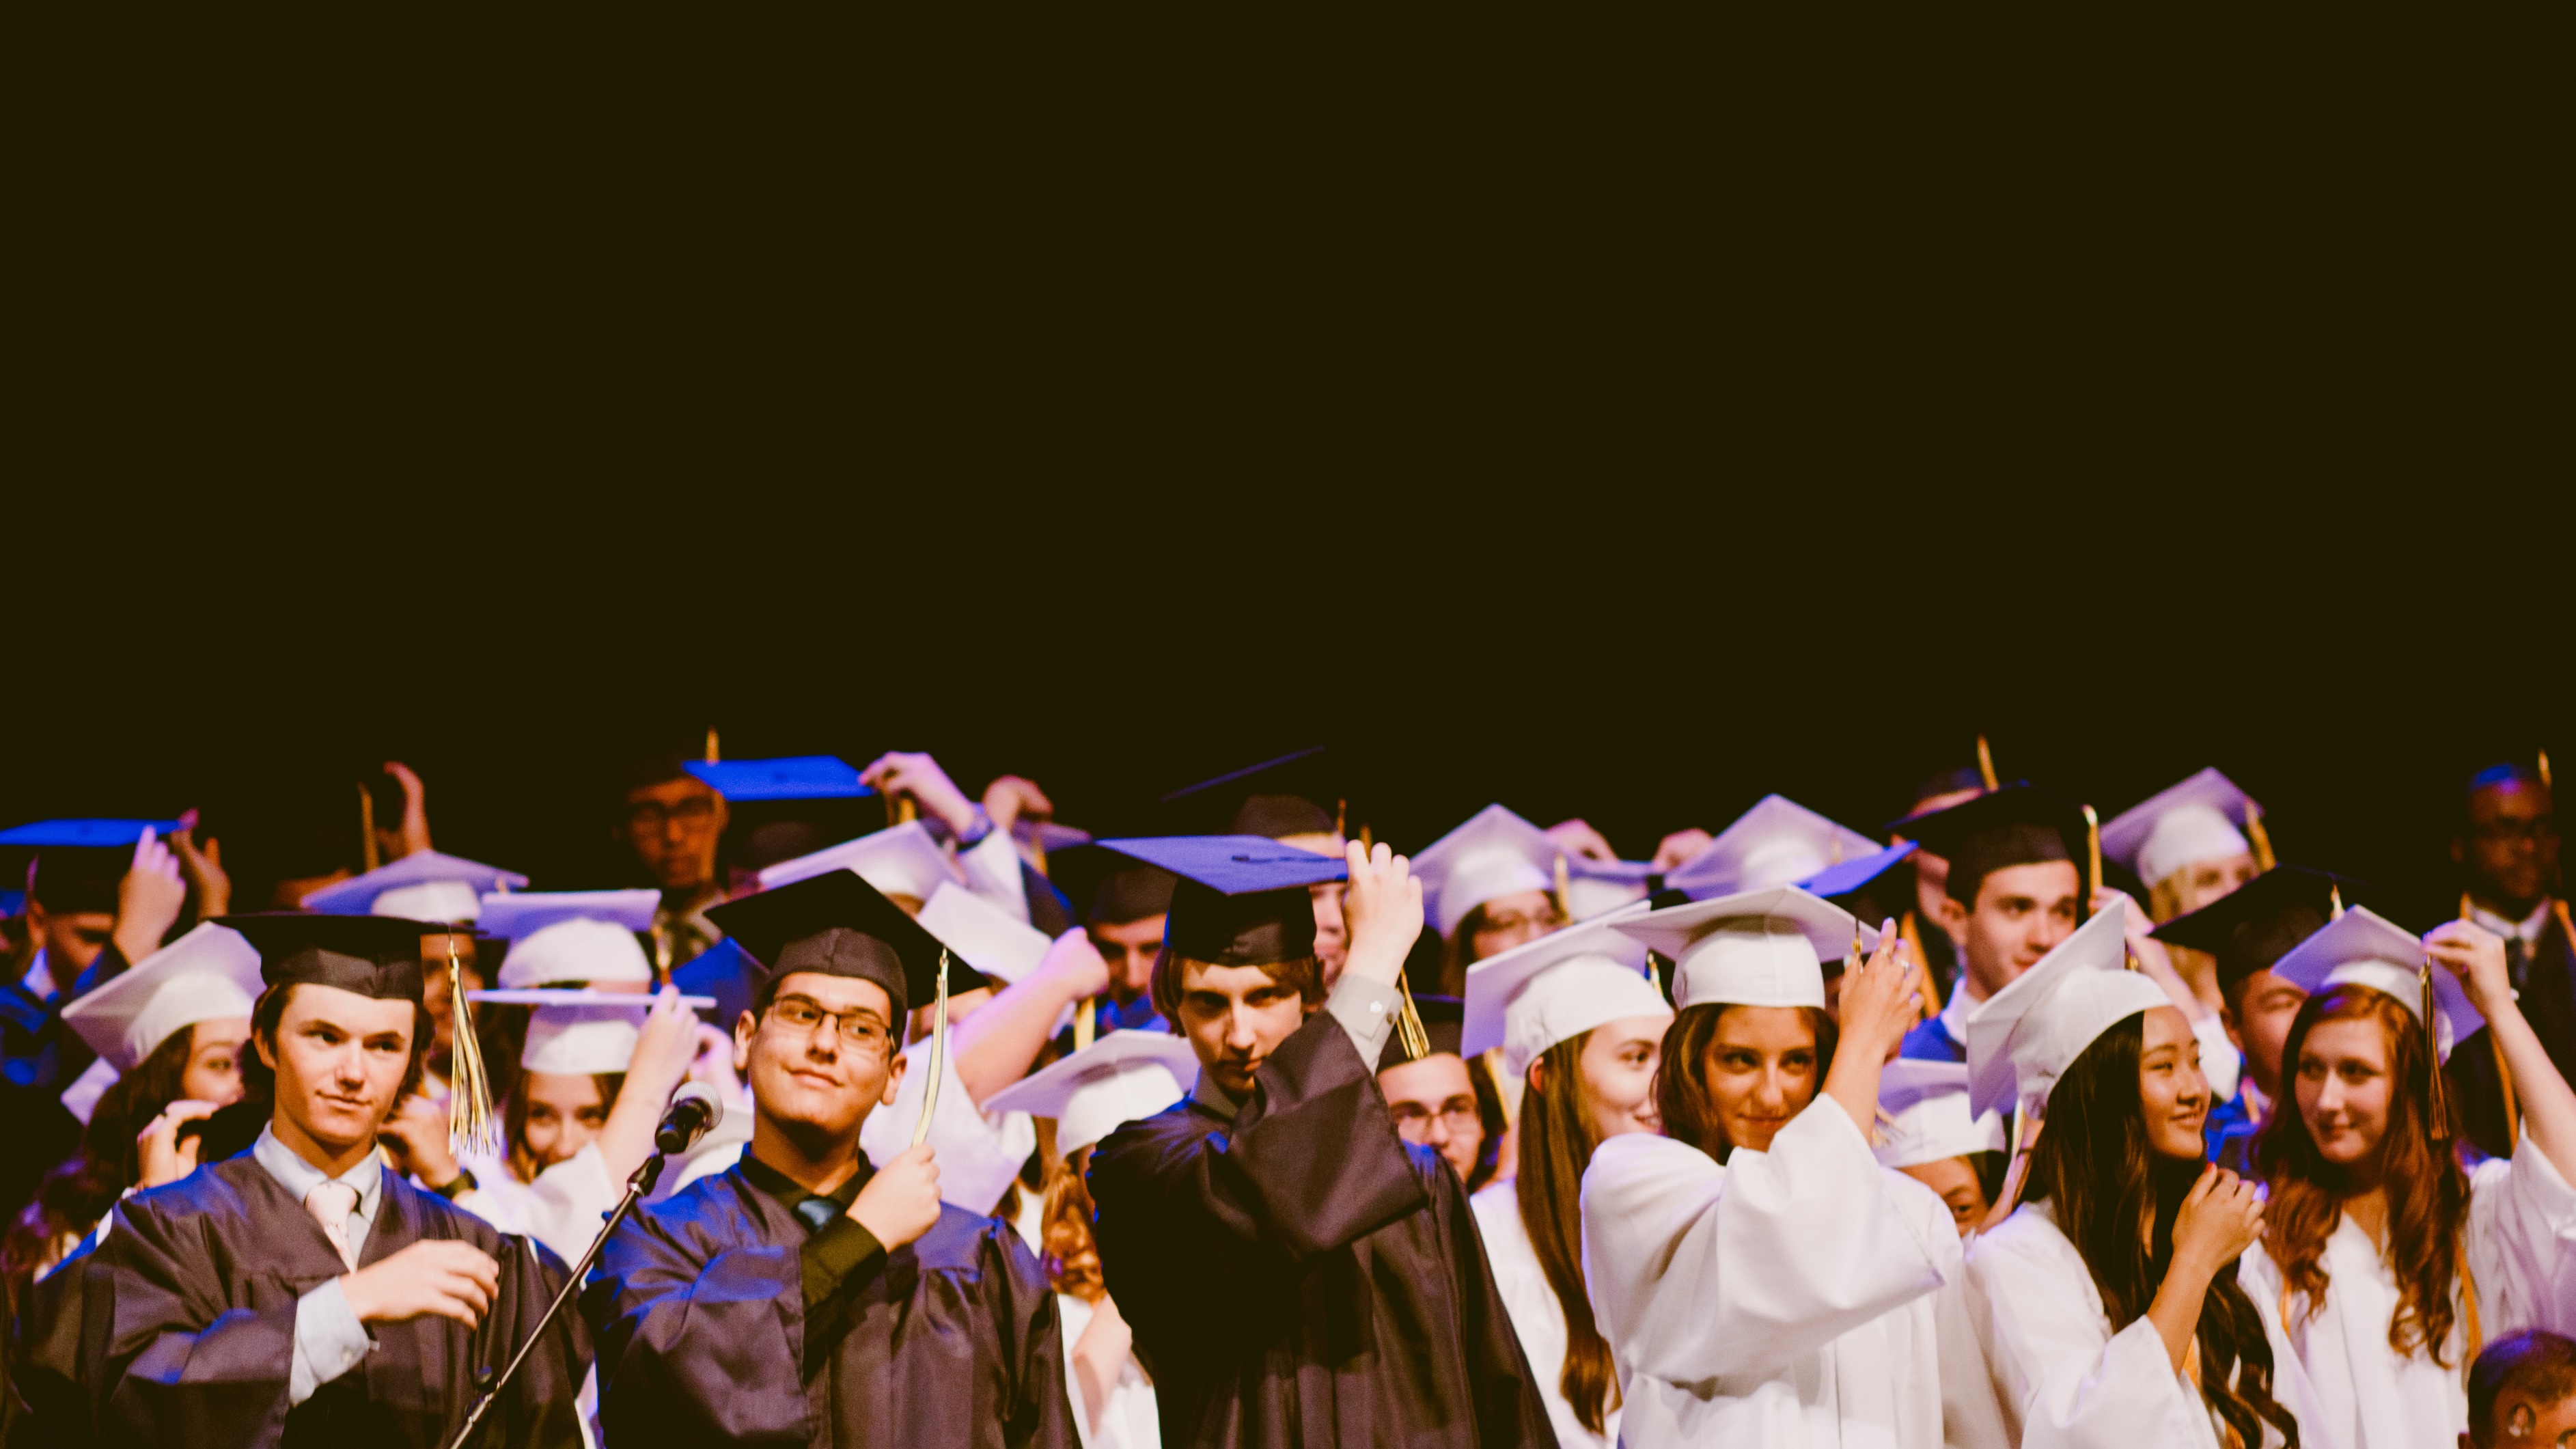
event, graduation, musical theatre